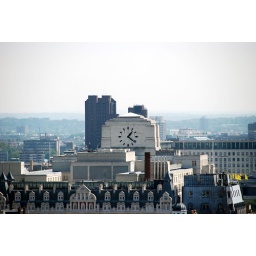
Shell Mex House (largest clock face in London)